Christmas and holiday season

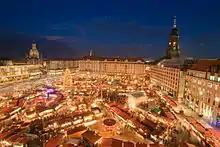
The Striezelmarkt in Dresden, Germany, one of the first Christmas markets in the world

In Germany, the "Winterschlussverkauf" (winter sale before the season ends) was one of two official sales periods (the other being the "Sommerschlussverkauf", the summer sales). It begins on the last Monday in January and lasts for 12 days, selling left-over goods from the holiday shopping season, as well as the winter collections. However, unofficially, goods are sold at reduced prices by many stores throughout the whole of January. By the time the sales officially begin the only goods left on sale are low-quality ones, often specially manufactured for the sales. Since a legislative reform to the corresponding law in 2004, season sales are now allowed over the whole year and are no longer restricted to season-related goods. However, voluntary sales still called "Winterschlussverkauf" take place further on in most stores at the same time every year.